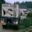
Label: truck